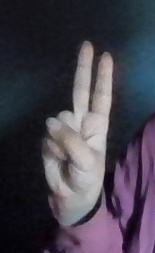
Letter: taa